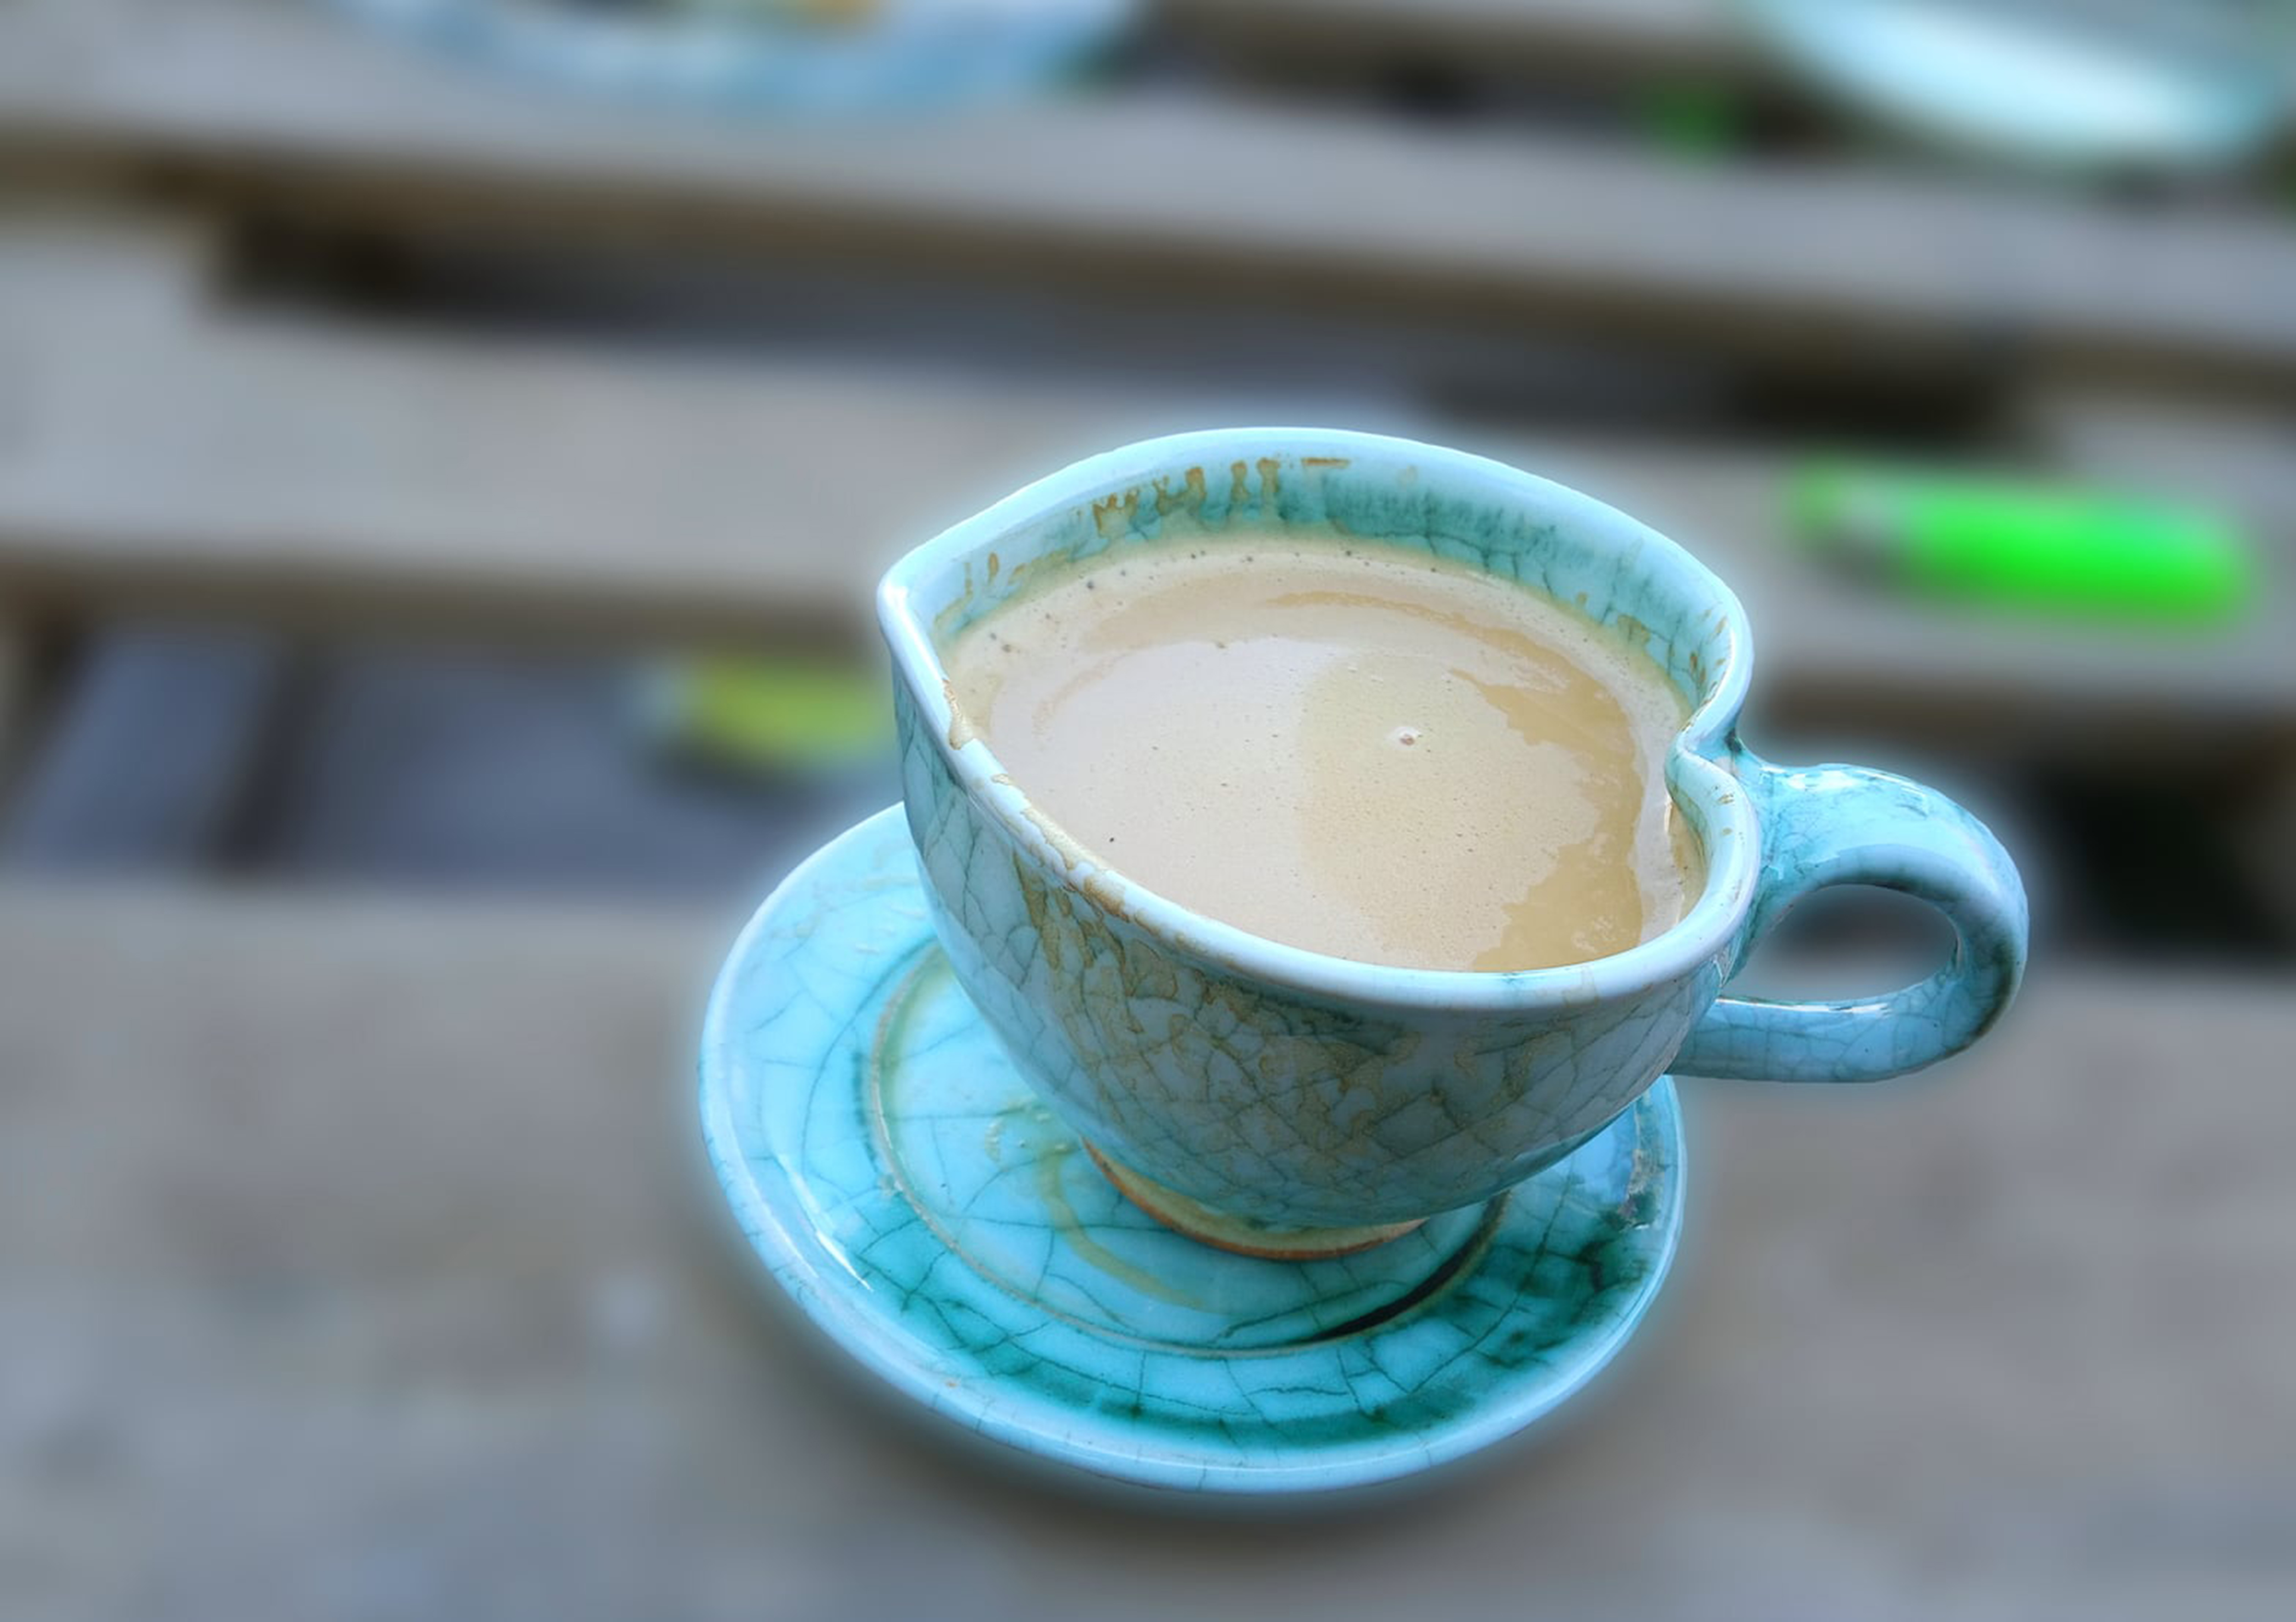
Canon EOS, cup, coffee cup, drink, serveware, saucer, espresso, coffee, cuban espresso, hong kong style milk tea, food, masala chai, tea, cafe au lait, ipoh white coffee, tableware, drinkware, ingredient, champurrado, cuisine